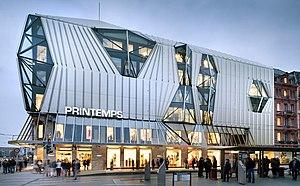
Façade extérieur du magasin Printemps à Strasbourg
Le Printemps Strasbourg est un grand magasin détenu par le Groupe Printemps situé rue de la Haute-Montée dans le centre ville de Strasbourg. Le magasin, composé de 7 étages, propose principalement des marques de mode, luxe et cosmétique.
Christian Biecher, né le 25 octobre 1963 à Strasbourg, dans le Bas-Rhin, est un architecte-designer français.